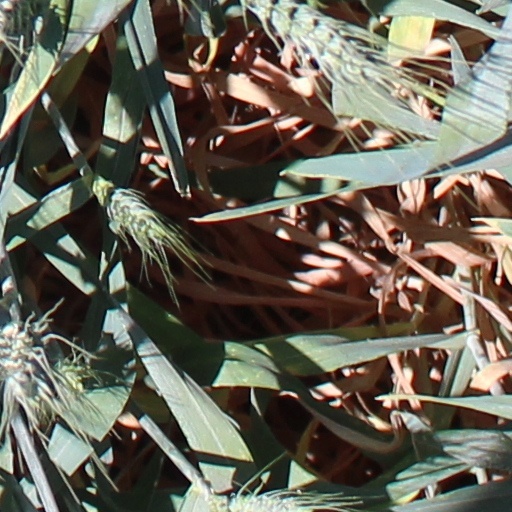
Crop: wheat